The Adventure of Charlie and His Wheat-Straw Hat

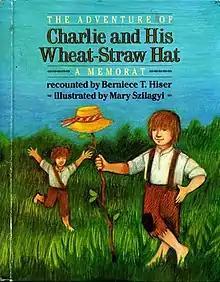
Front cover

The Adventure of Charlie and His Wheat-Straw Hat: A Memorat is a 1986 children's picture book by Berniece T. Hiser, and illustrated by Mary Szilagyi. Based on a folktale told amongst Hiser's family, it is about a boy, Charlie, who has a hat made for him by his mother and grandmother, and saves his neighbor's farm animals from some rebel soldiers.